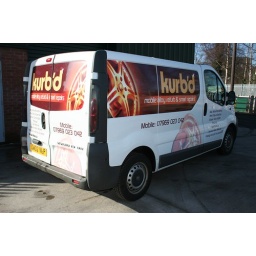
Renault Trafic van digital printed vinyl and computer cut graphics designed in house